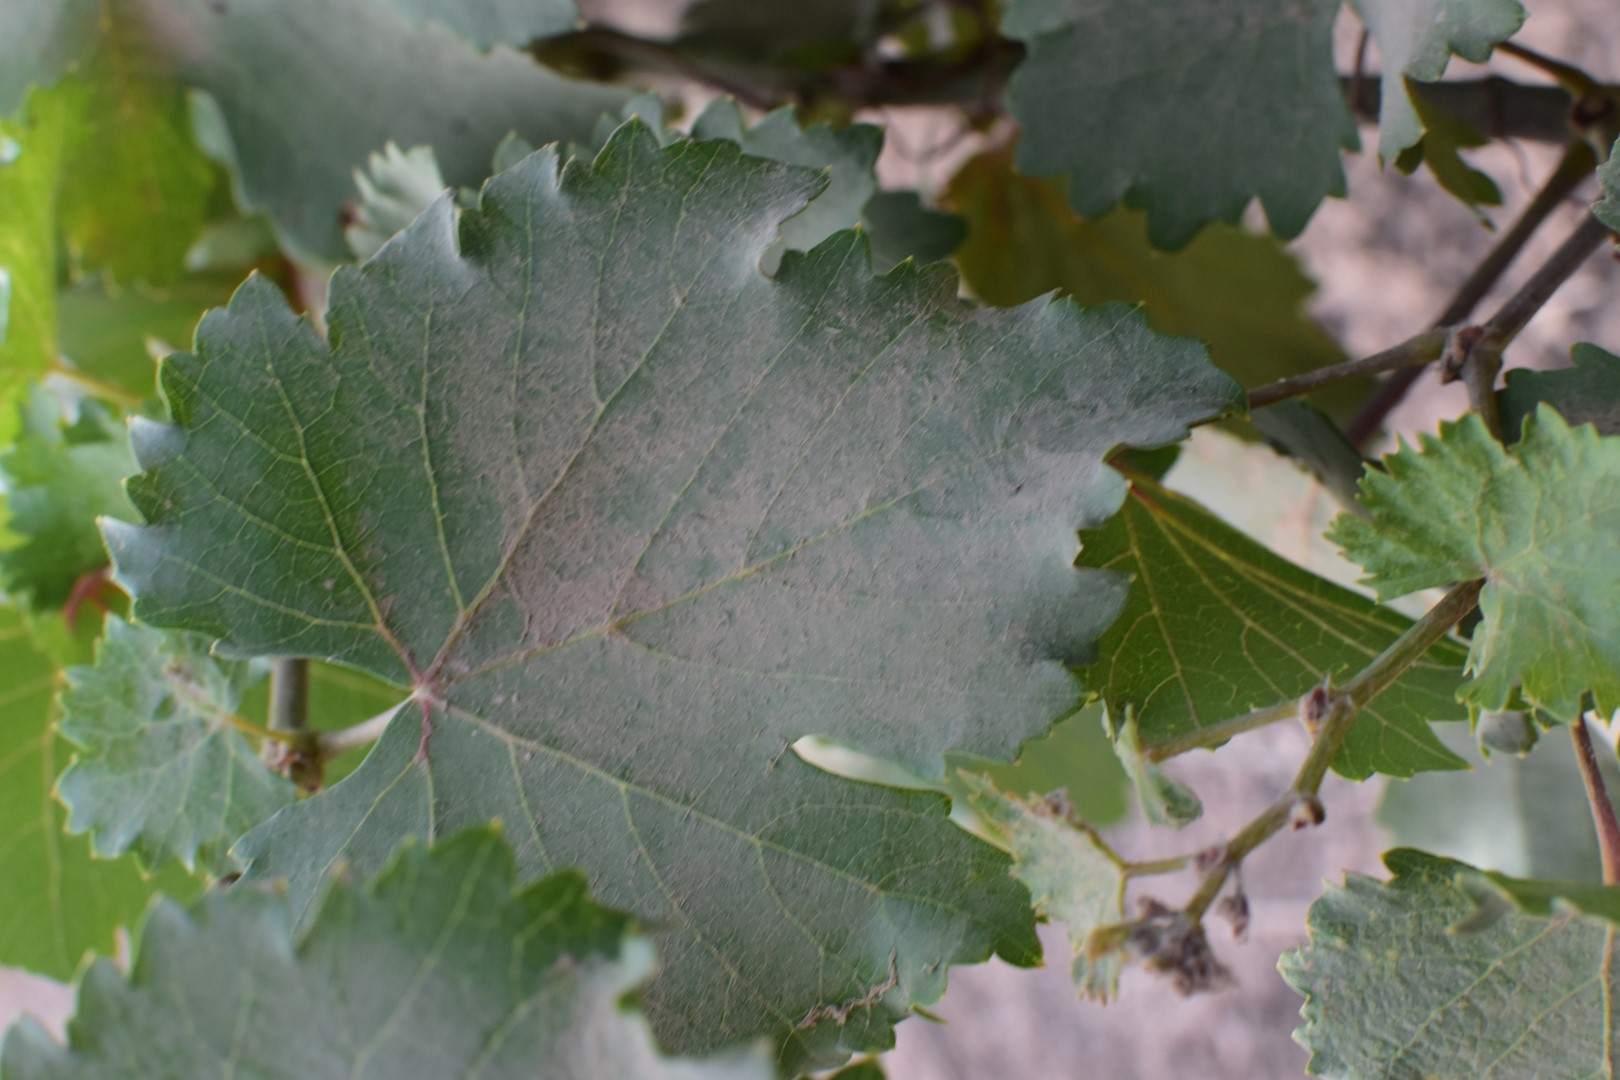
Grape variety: Kamali